Jerzy Brzęczek

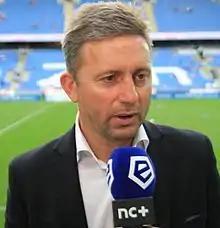
Brzęczek in 2015

Jerzy Józef Brzęczek (born 18 March 1971) is a Polish professional football manager and former player.